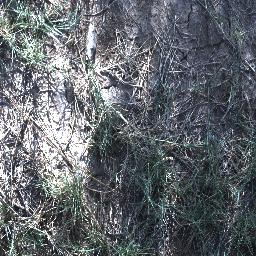
Label: negative